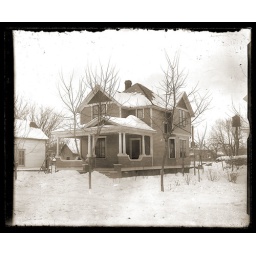
Scanned from an antique glass plate negative from around 1913.